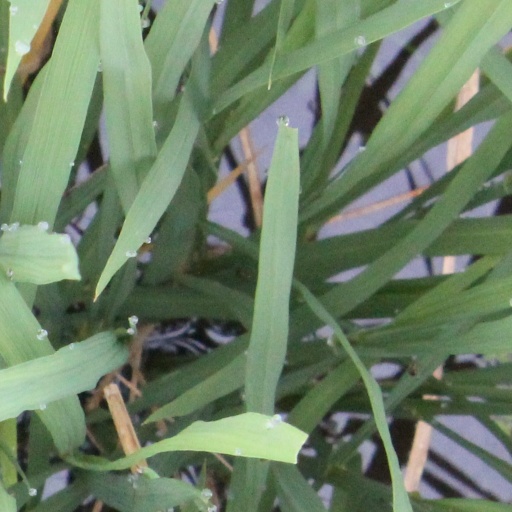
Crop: rice